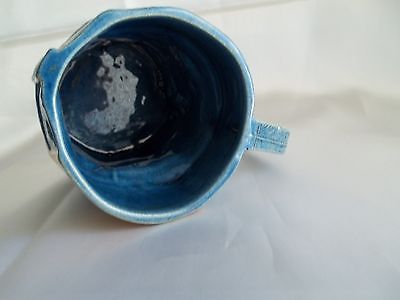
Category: mug